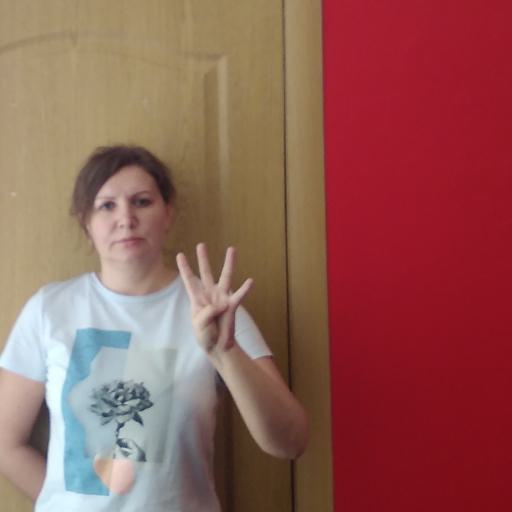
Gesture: four